Gynoid

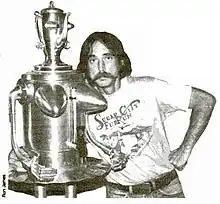
"Sweetheart", shown with its creator, Clayton Bailey; the feminine robot (also a functional coffee maker) created a controversy after it was displayed at the Lawrence Hall of Science at University of California, Berkeley.

A gynoid, or fembot, is a feminine humanoid robot. Gynoids appear widely in science fiction films and arts. As more realistic humanoid robot design becomes technologically possible, they are also emerging in real-life robot design. Just like any other robot, the main parts of a gynoid include sensors, actuators and a control system. Sensors are responsible for detecting the changes in the environment while the actuators, also called effectors, are motors and other components responsible for the movement and control of the robot. The control system instructs the robot on what to do so as to achieve the desired results.